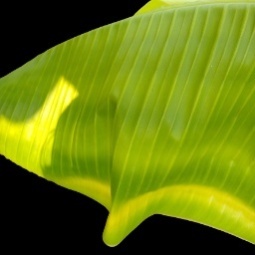
Label: Sulphur